Anna and the Apocalypse

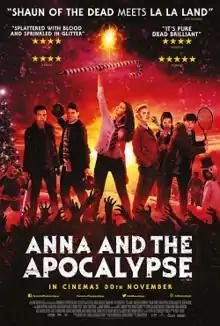
Theatrical release poster

Anna and the Apocalypse is a 2017 British Christmas zombie musical film directed by John McPhail from a screenplay by Alan McDonald and Ryan McHenry, based on McHenry's 2010 BAFTA nominated short "Zombie Musical". It stars an ensemble cast of largely unknown young talent, including Ella Hunt, Malcolm Cumming, Sarah Swire, Christopher Leveaux, Marli Siu and Ben Wiggins with Mark Benton and Paul Kaye.